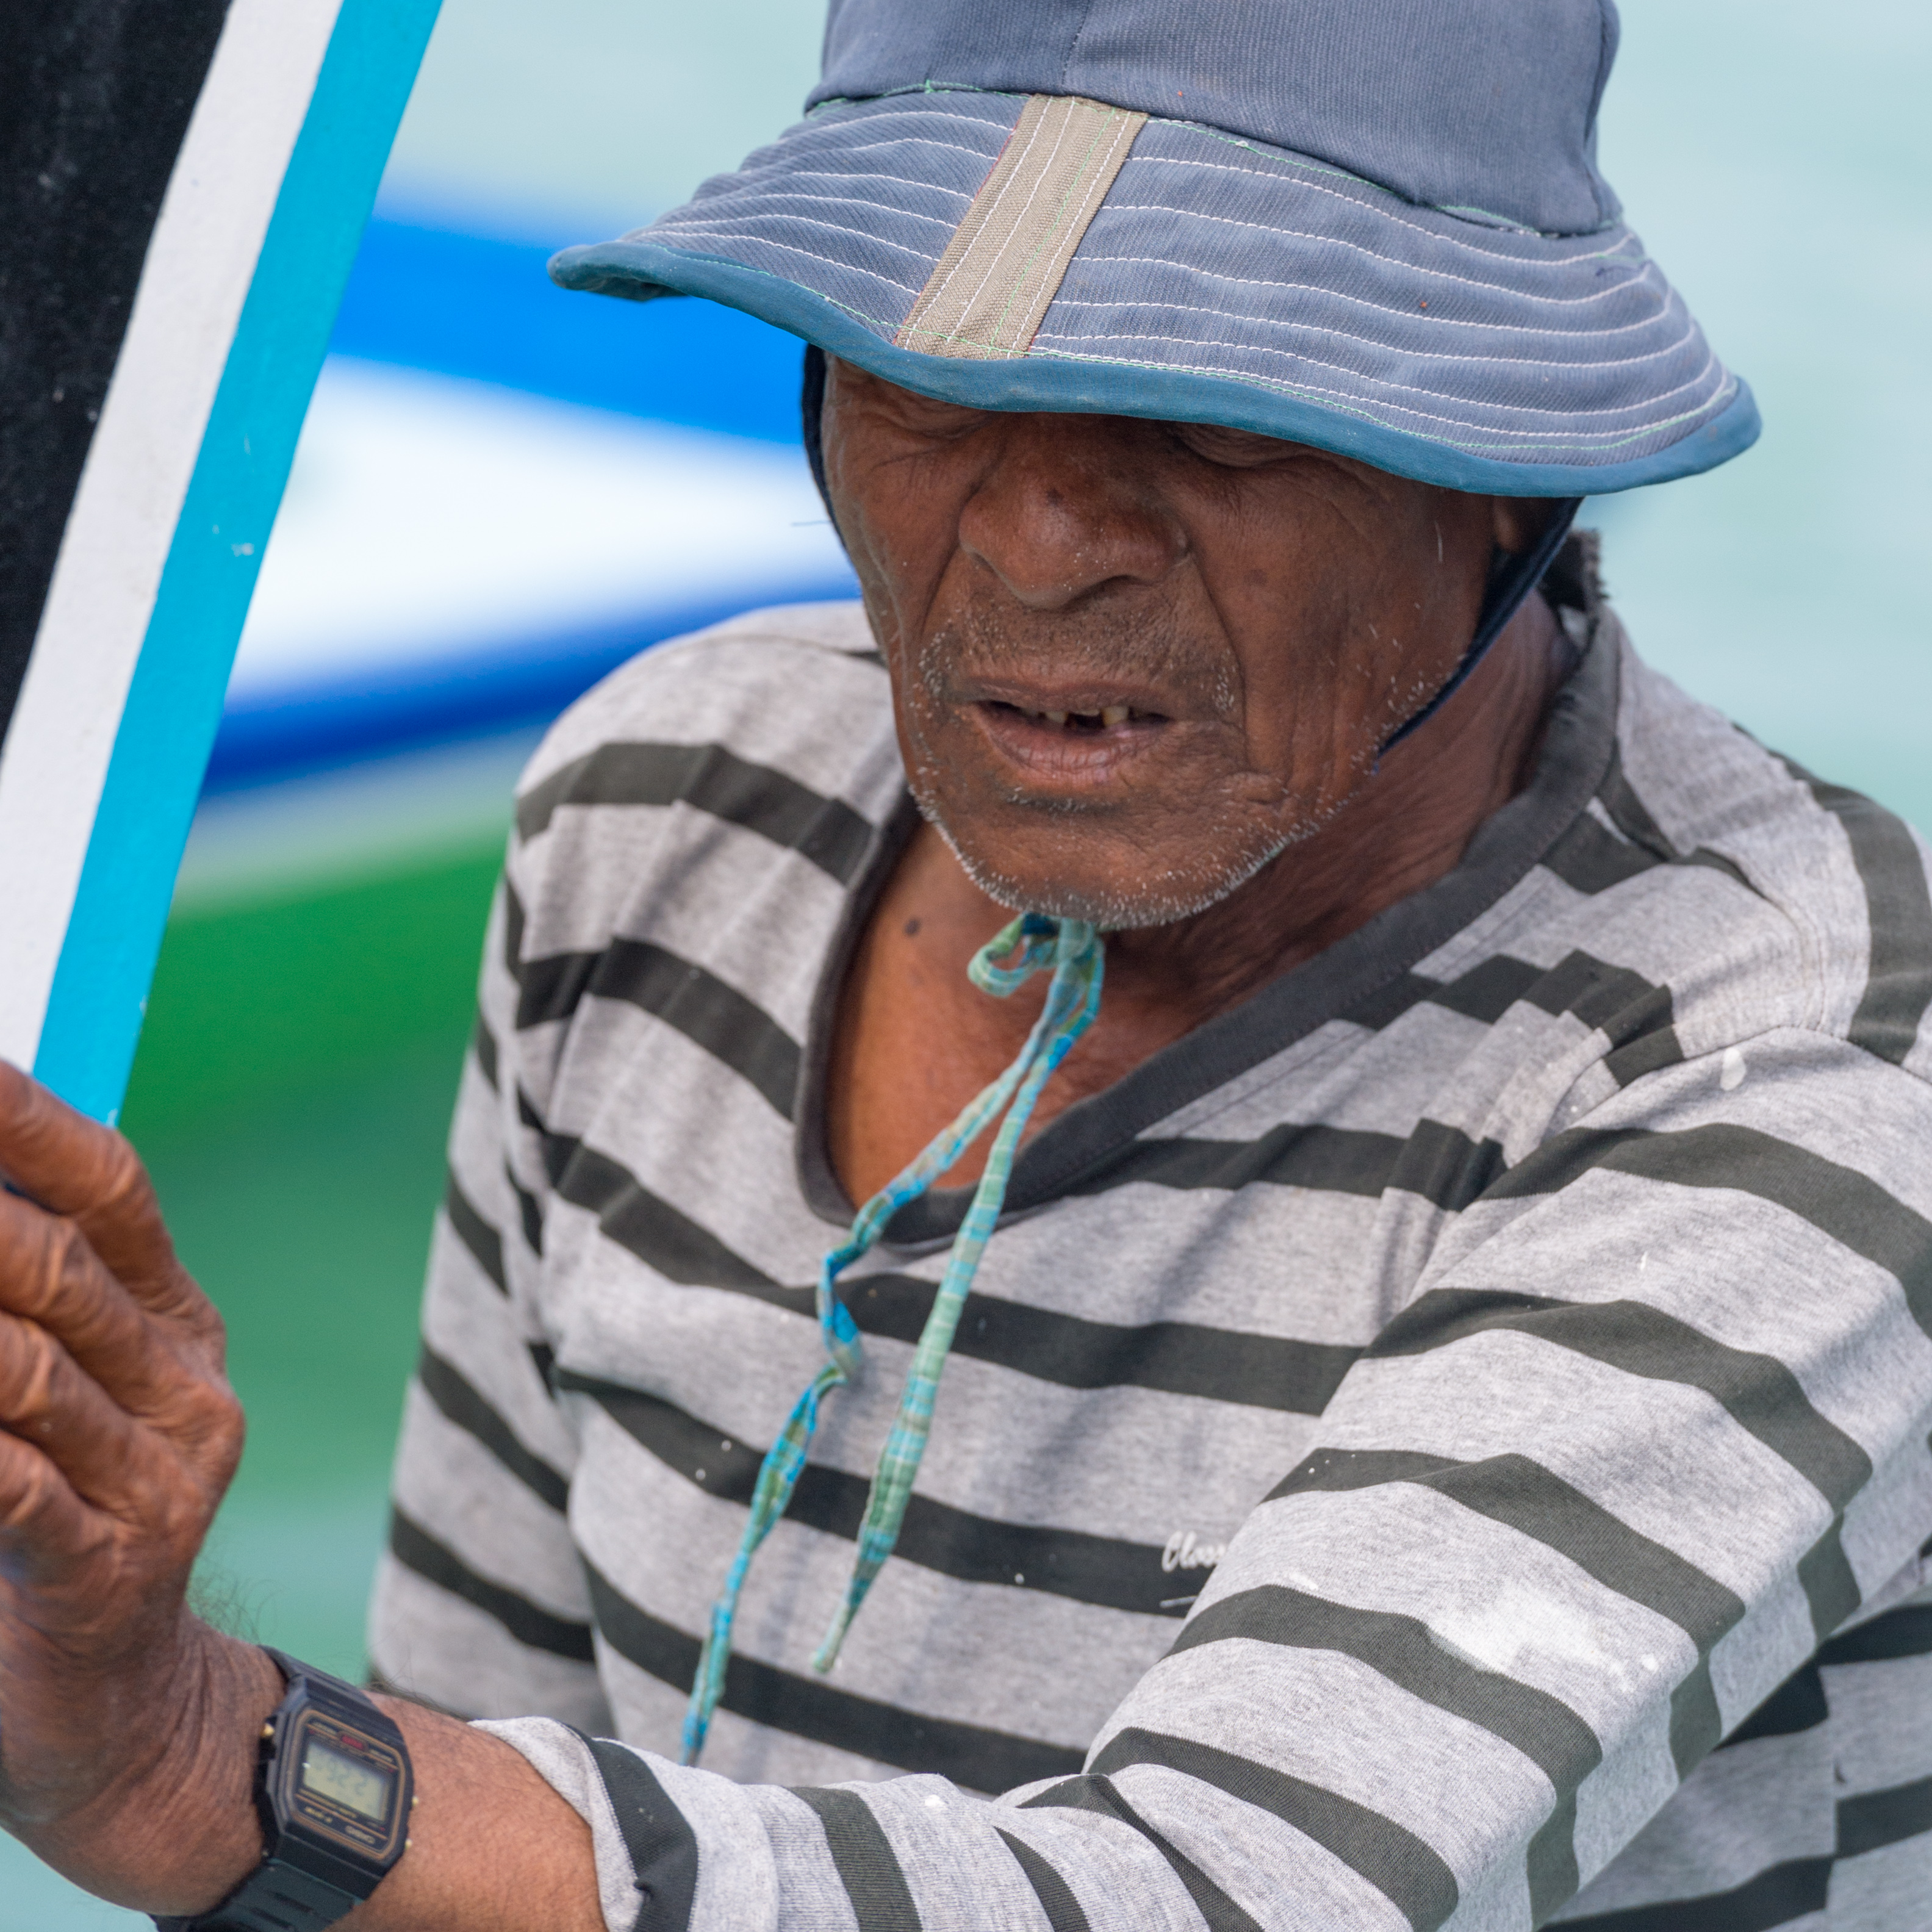
man, person, male, portrait, fisherman, nikon, glasses, nikond4, d4, maldives, malediven, maldive